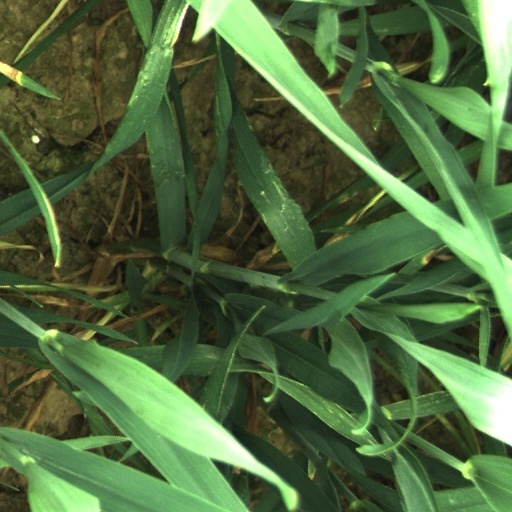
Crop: wheat